Deap Vally

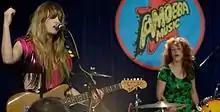
Deap Vally in 2014

Deap Vally are an American rock duo, formed in Los Angeles, California in 2011. The group consists of Lindsey Troy (guitar, vocals) and Julie Edwards (drums, vocals). They have released four albums, four EPs, and a number of singles. Two of their albums charted on the UK Albums Chart.